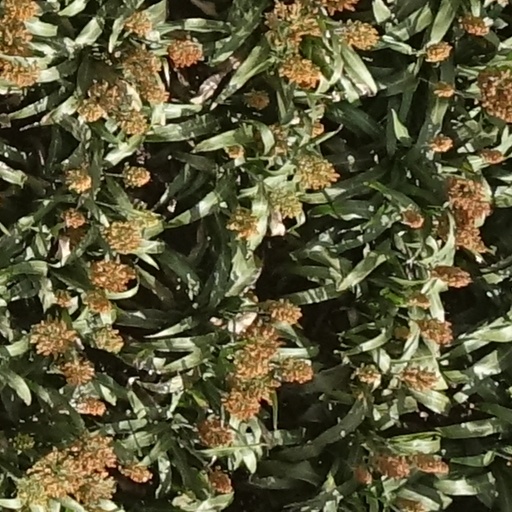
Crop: sorghum